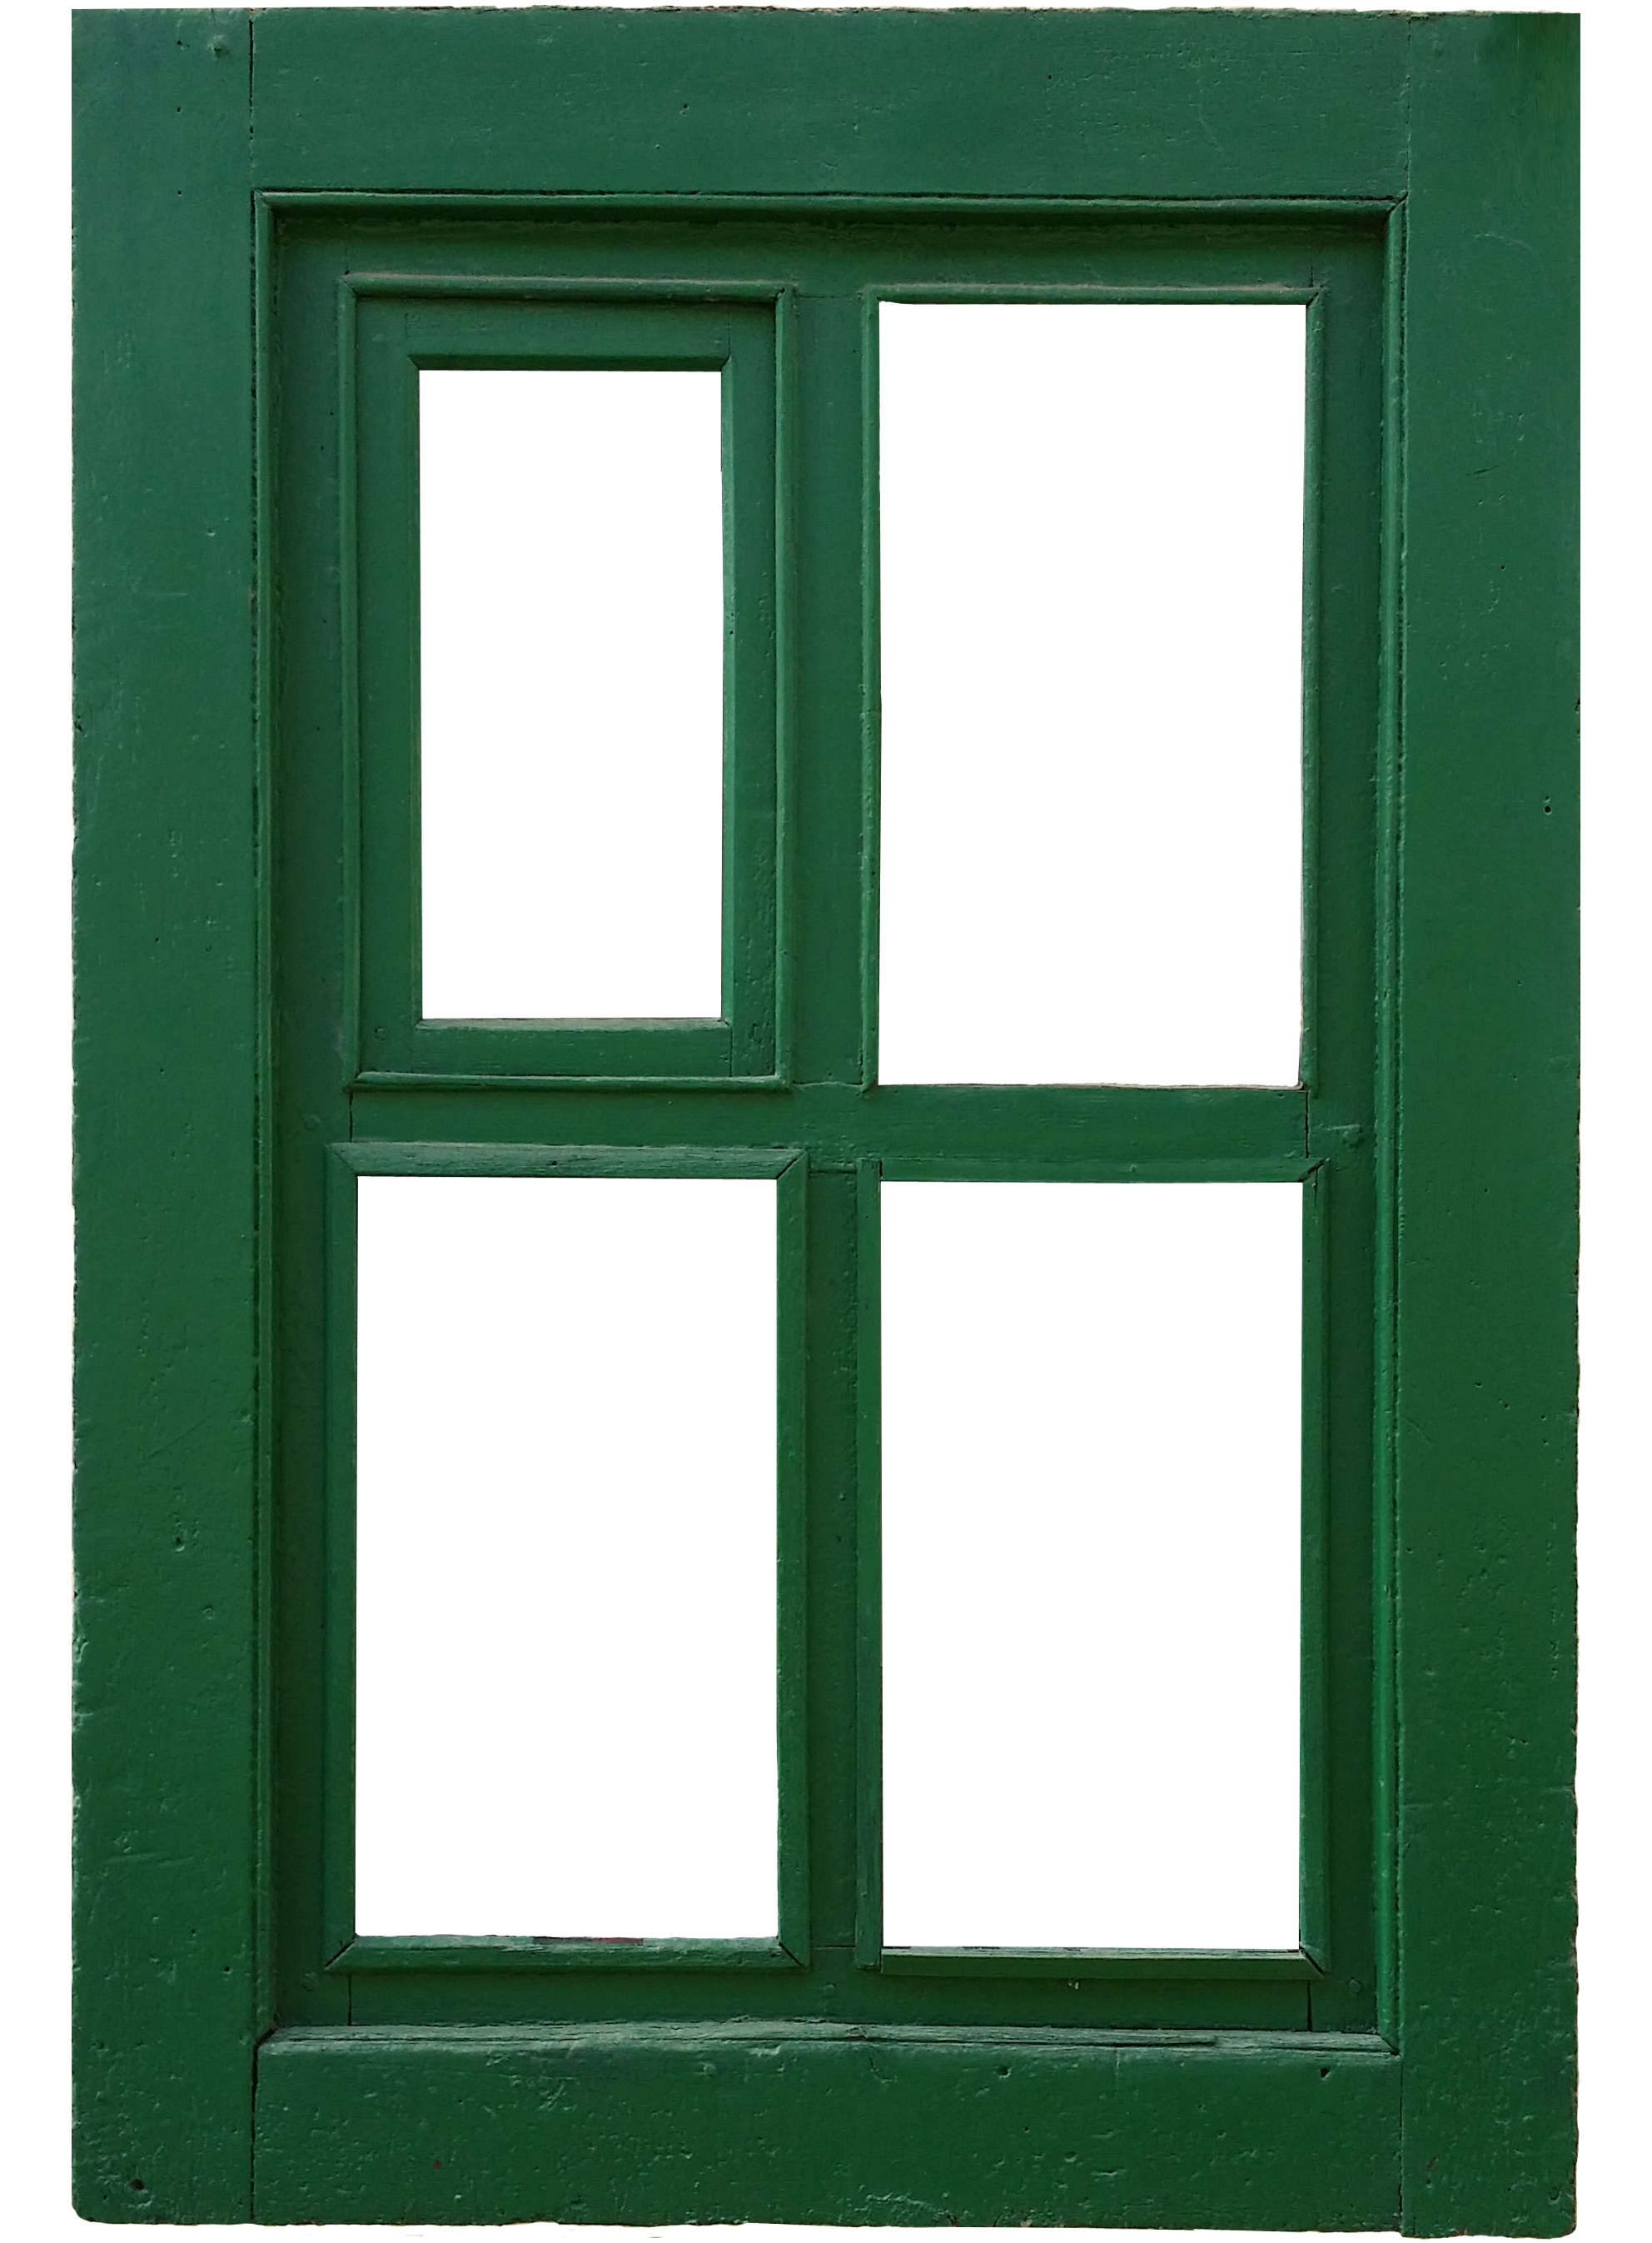
wood, window, old, green, frame, door, sash window, bathroom cabinet